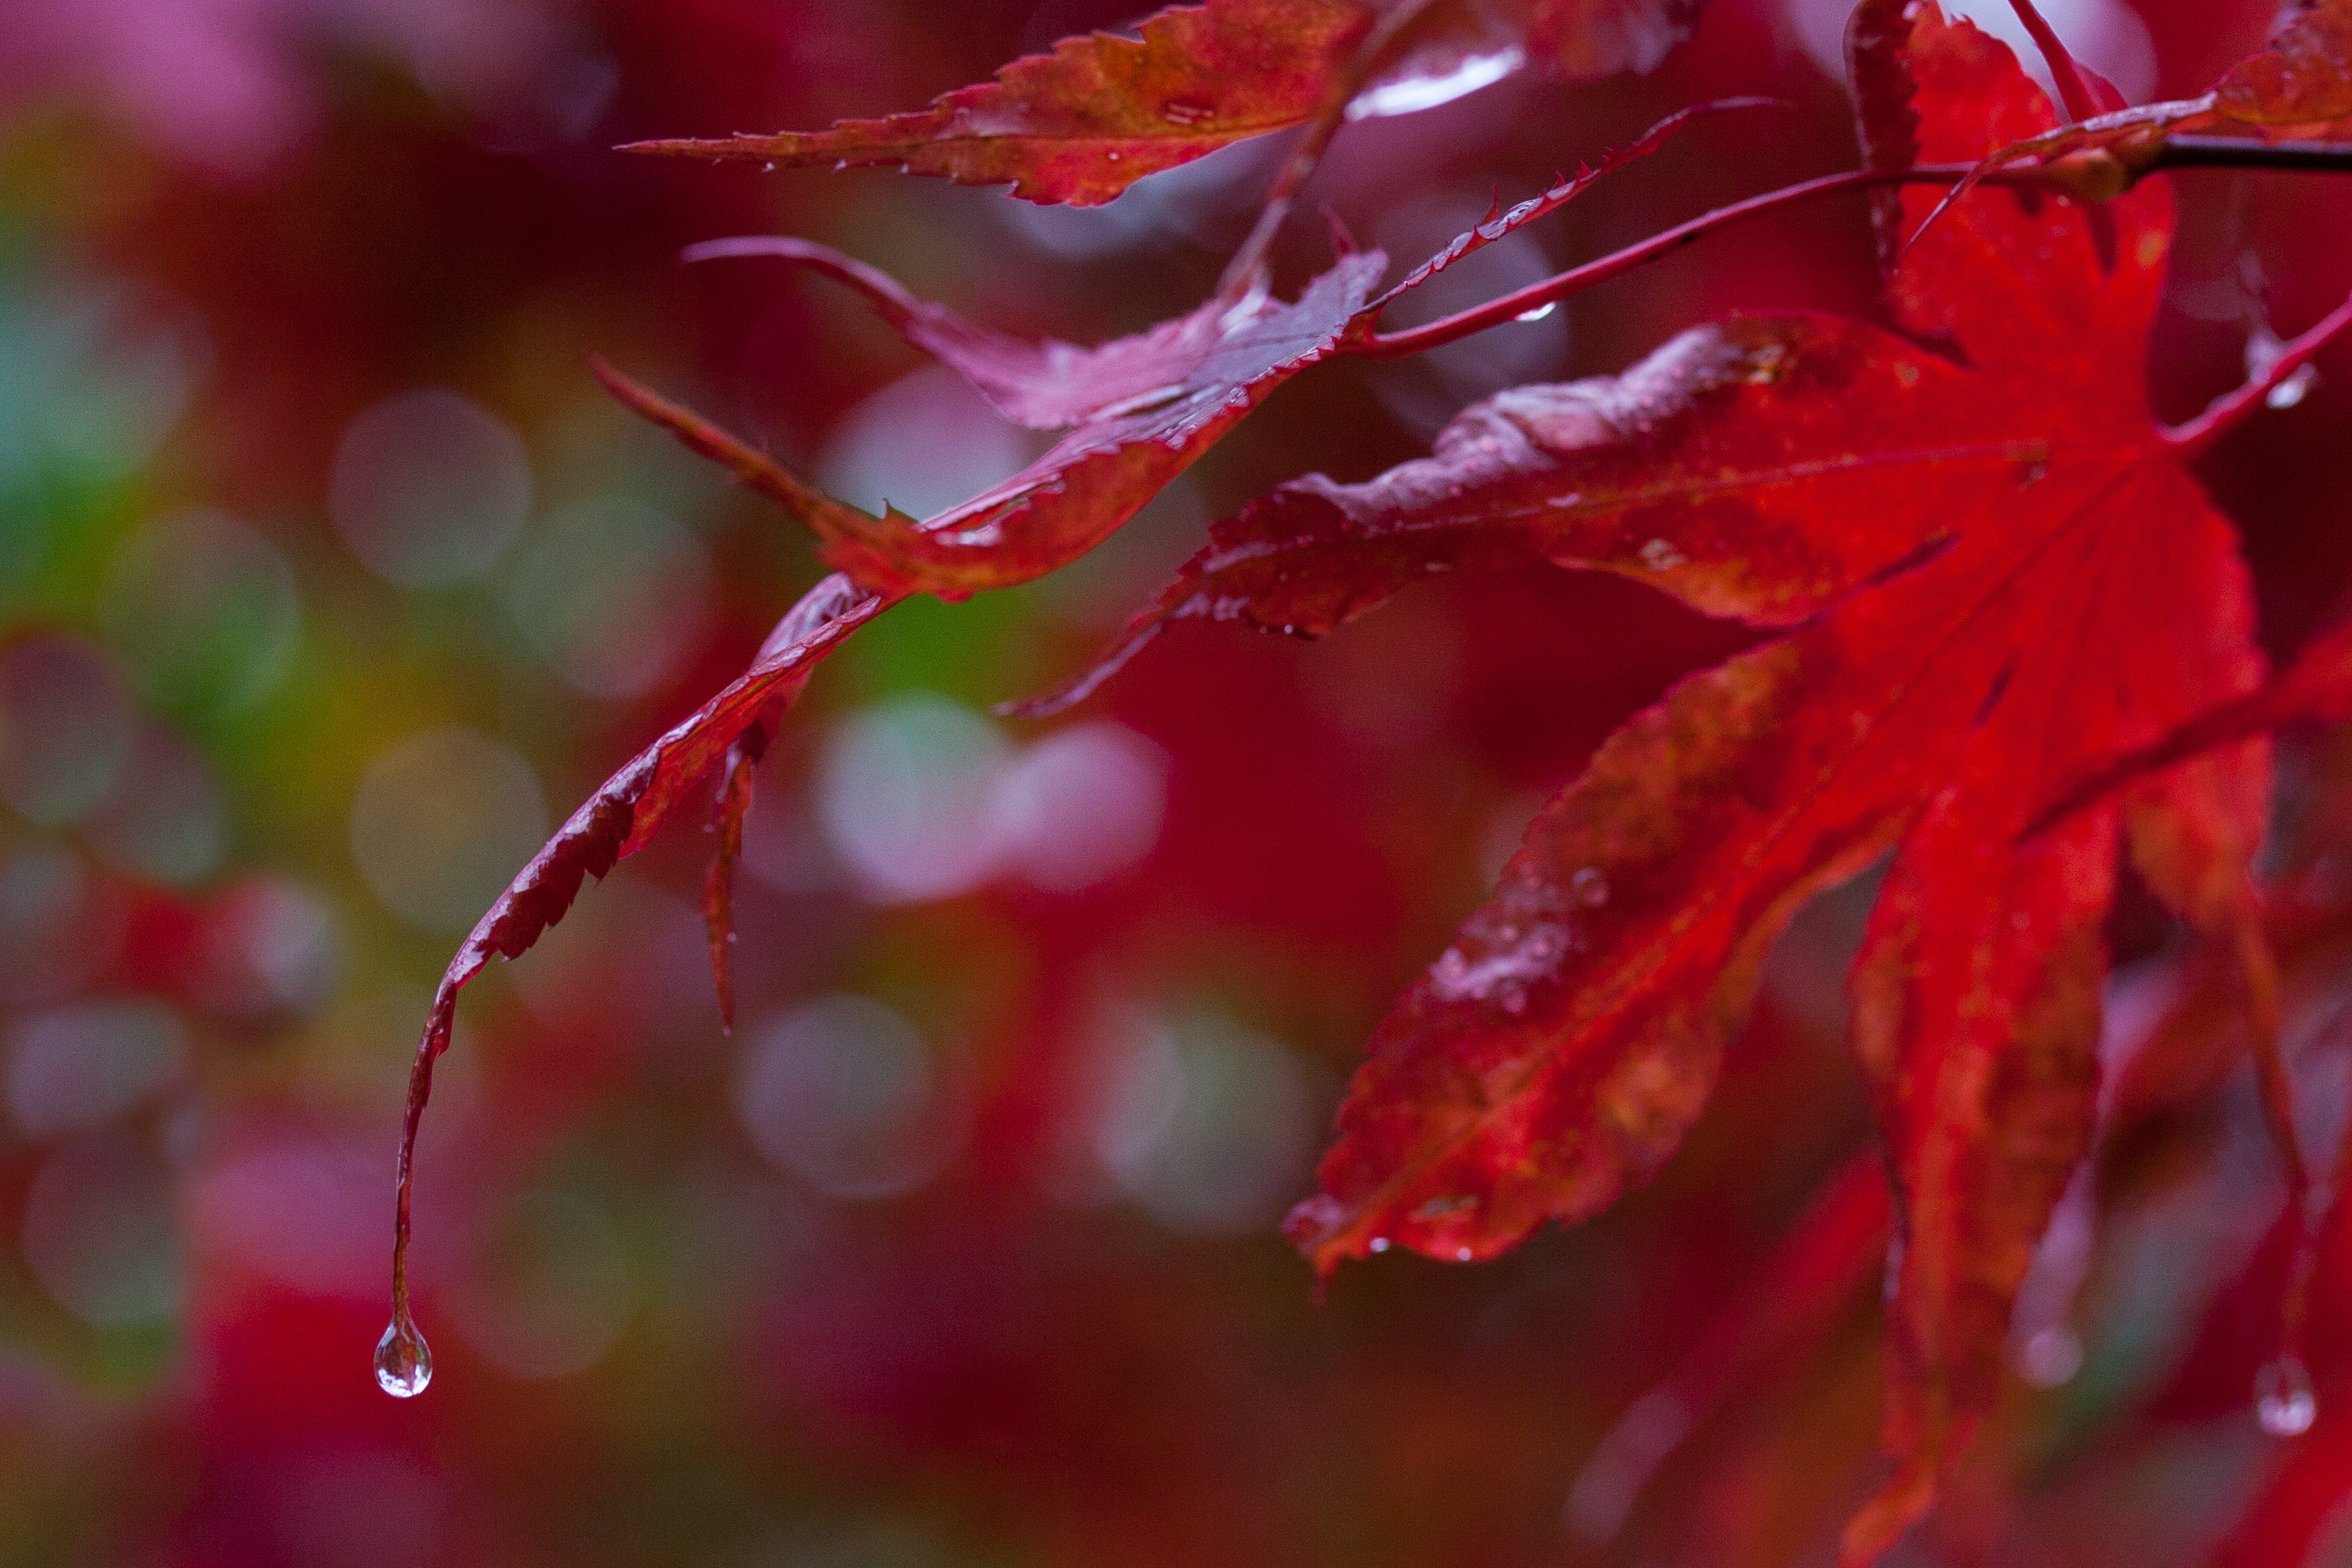
tree, branch, plant, rain, leaf, flower, petal, raindrop, red, color, autumn, colorful, season, maple tree, maple leaf, close up, leaves, shrub, japanese maple, dye, macro photography, flowering plant, anthocyanin, woody plant, land plant, recoloring the leaves